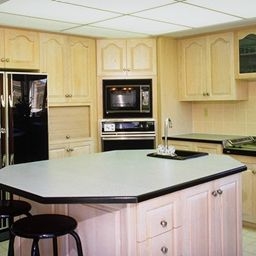
Room type: kitchen